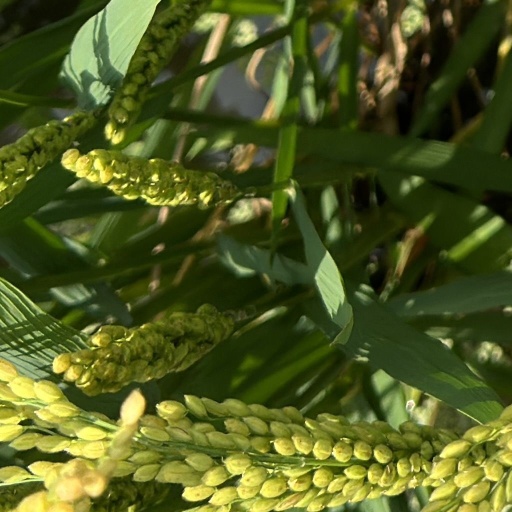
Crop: rice